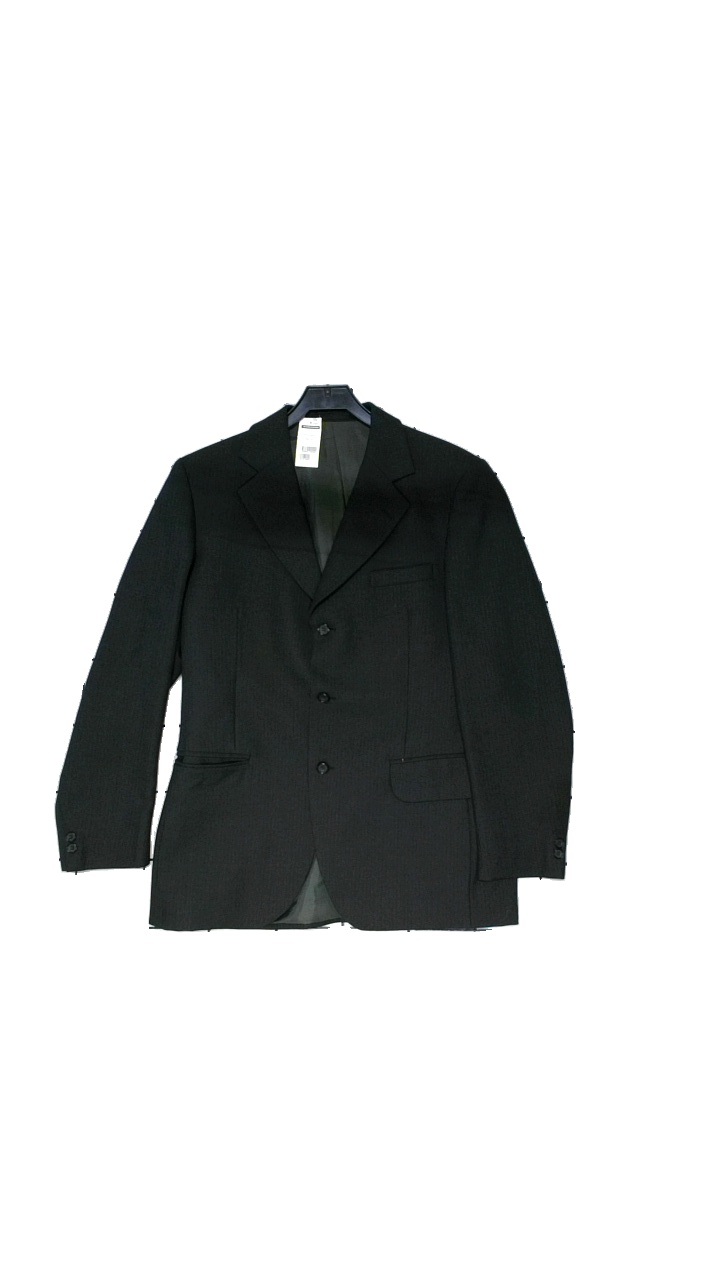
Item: Blazer (Ladies)
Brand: Sir Of Sweden
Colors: Black
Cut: Regular
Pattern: Striped
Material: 100% wool
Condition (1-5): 4
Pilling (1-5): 3
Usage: Reuse
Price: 150-250